Murder of Muhammad Noor

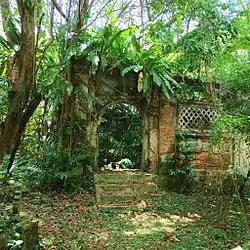
Jalan Kubor cemetery, where the severed legs of Muhammad were recovered.

Subsequently, after their arrests, one of the suspects Rasheed led the police to Jalan Kubor Muslim Cemetery, where they recovered a smaller luggage that contained the severed legs of Muhammad and a saw. Rasheed and Ramzan were brought back to the crime scene to re-enact the crime. Subsequently, both Rasheed and Ramzan were remanded for psychiatric assessment and were eventually found fit to plead and stand trial. Ramzan was reported to have attempted suicide while in prison awaiting trial.